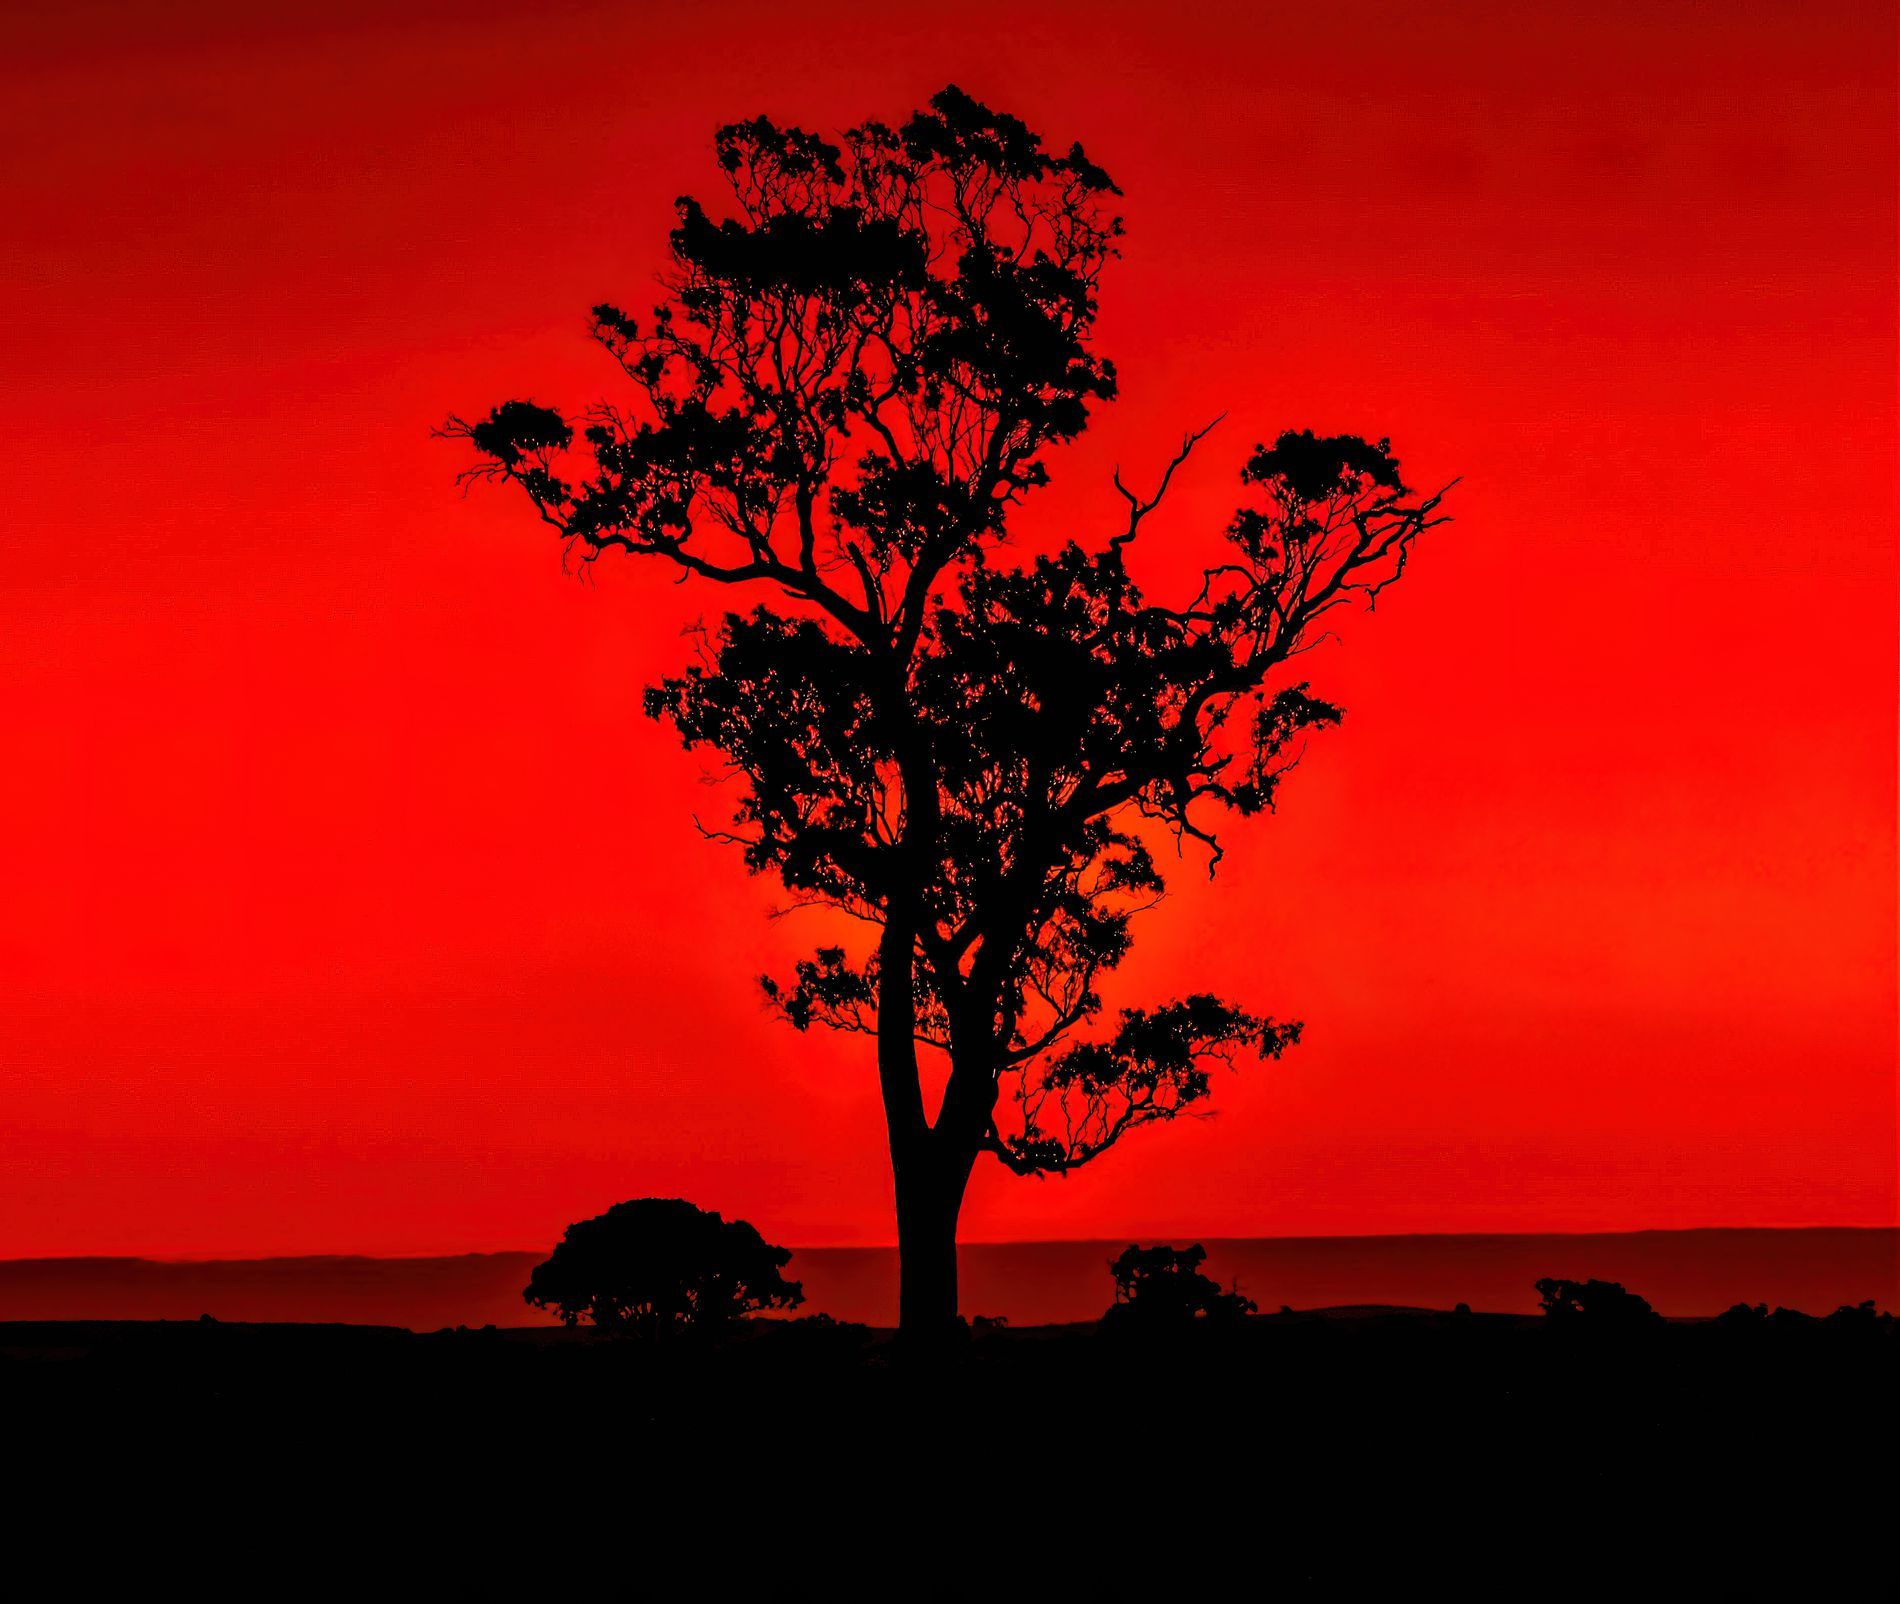
crimson horizon.
A striking silhouette of leafless trees standing in front of shadowy black mountains, all set against a vivid, dramatic red sky.
Minimalist, dramatic landscape photography taken at eye level shot , in a color palette of black black and red creating a bold, intense and moody atmosphere.
Labels: Plant, Tree, Nature, Outdoors, Sky, Silhouette, Sunset, Backlighting, Field, Grassland, Savanna, Sunlight, Tree Trunk, Landscape, Tree Silhouette, Background, mountains
Camera: NIKON CORPORATION NIKON D5600
Lens: 18.0-300.0 mm f/3.5-6.3, AF-S DX Nikkor 18-300mm f/3.5-6.3G ED VR
Aperture: F5
Exposure: 1/15 sec
ISO: 100
Focal length: 70.0 mm